Crimson Rivers II: Angels of the Apocalypse

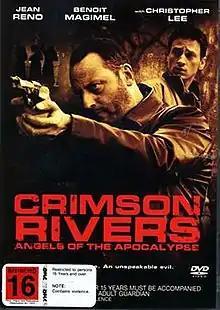
French theatrical release poster

Crimson Rivers II: Angels of the Apocalypse (French: Les Rivières pourpres II: Les Anges de l'apocalypse) is a 2004 action thriller film movie starring Jean Reno, Benoît Magimel, and Christopher Lee. It is directed by Olivier Dahan and produced by Ilan Goldman, and is an international co-production of France, Italy and the United Kingdom. It is the sequel to the 2000 film "The Crimson Rivers" (French: "Les Rivières pourpres"). However, the 2000 film's creator Jean-Christophe Grangé wasn't creatively-involved in the sequel; instead, the movie was written by Luc Besson, whose company EuropaCorp also co-produced this movie.